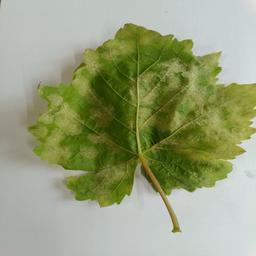
Label: Downy Mildew